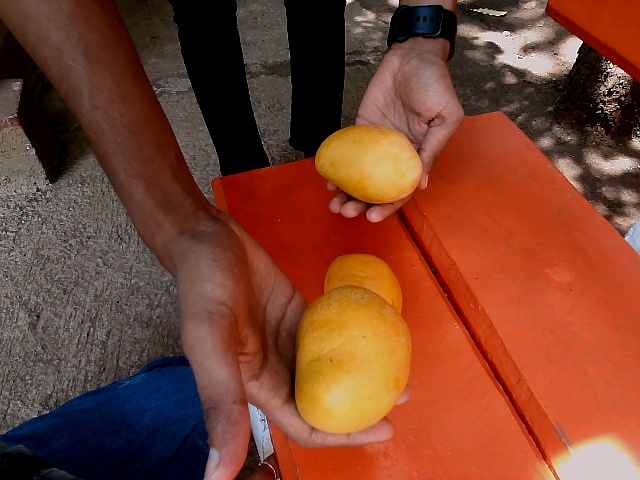
Label: Ripe_Mango